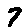
Label: 7